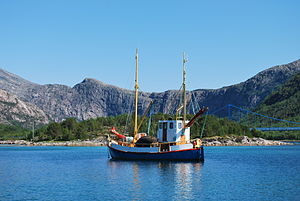
Tjeldøya
Indløbet til Kjerfjorden med Kjerfjordbrua til højre